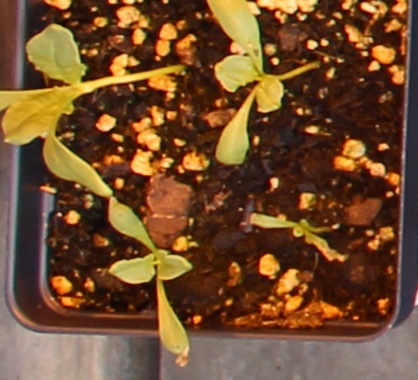
Label: Sugar beet